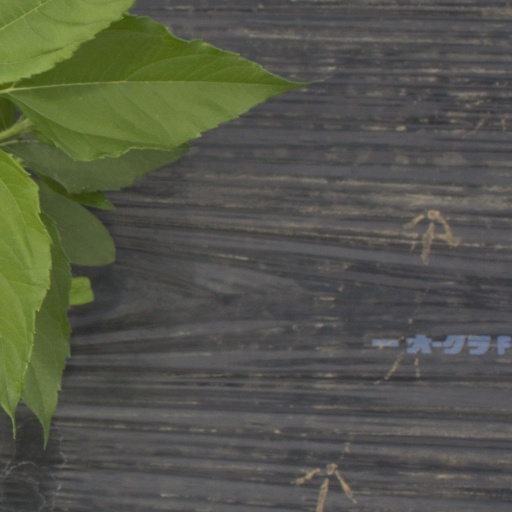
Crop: Jerusalem artichoke